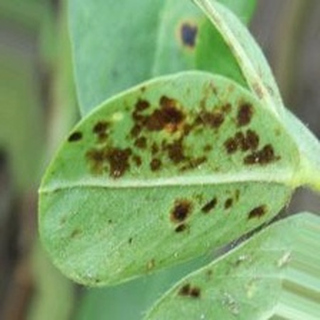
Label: groundnut_rust